Kathryn Grayson

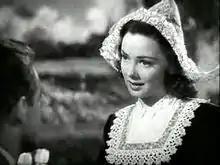
Grayson as Billie Van Maaster in "Seven Sweethearts".

Grayson co-starred in "Rio Rita" with Abbott and Costello. Grayson portrayed the title character, Rita Winslow. The film was originally meant to be an adaptation of the 1927 Broadway musical; however, only two songs were retained for the film, the title song, and "The Ranger Song", which was performed by Grayson.